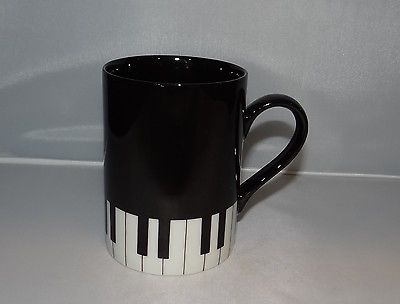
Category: mug